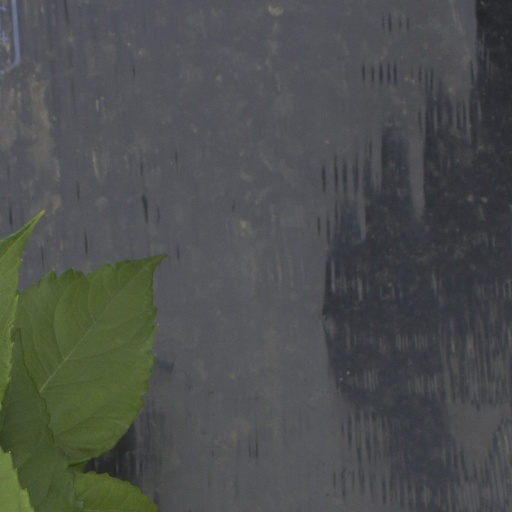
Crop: Jerusalem artichoke